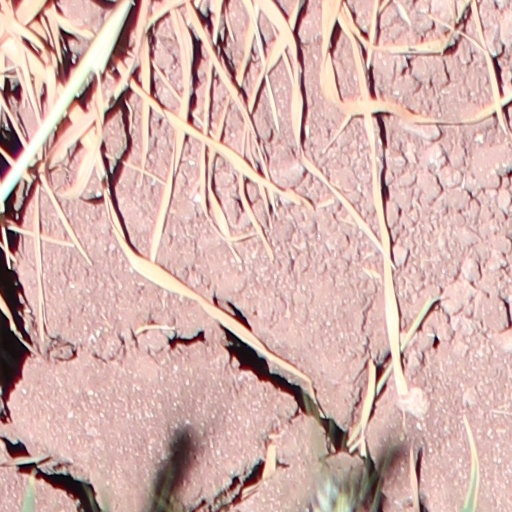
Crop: wheat